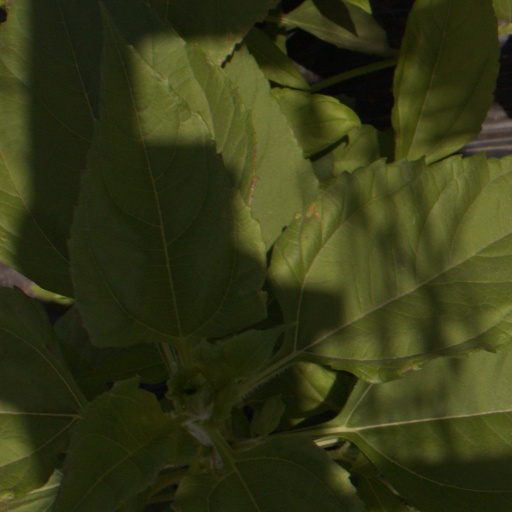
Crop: Jerusalem artichoke